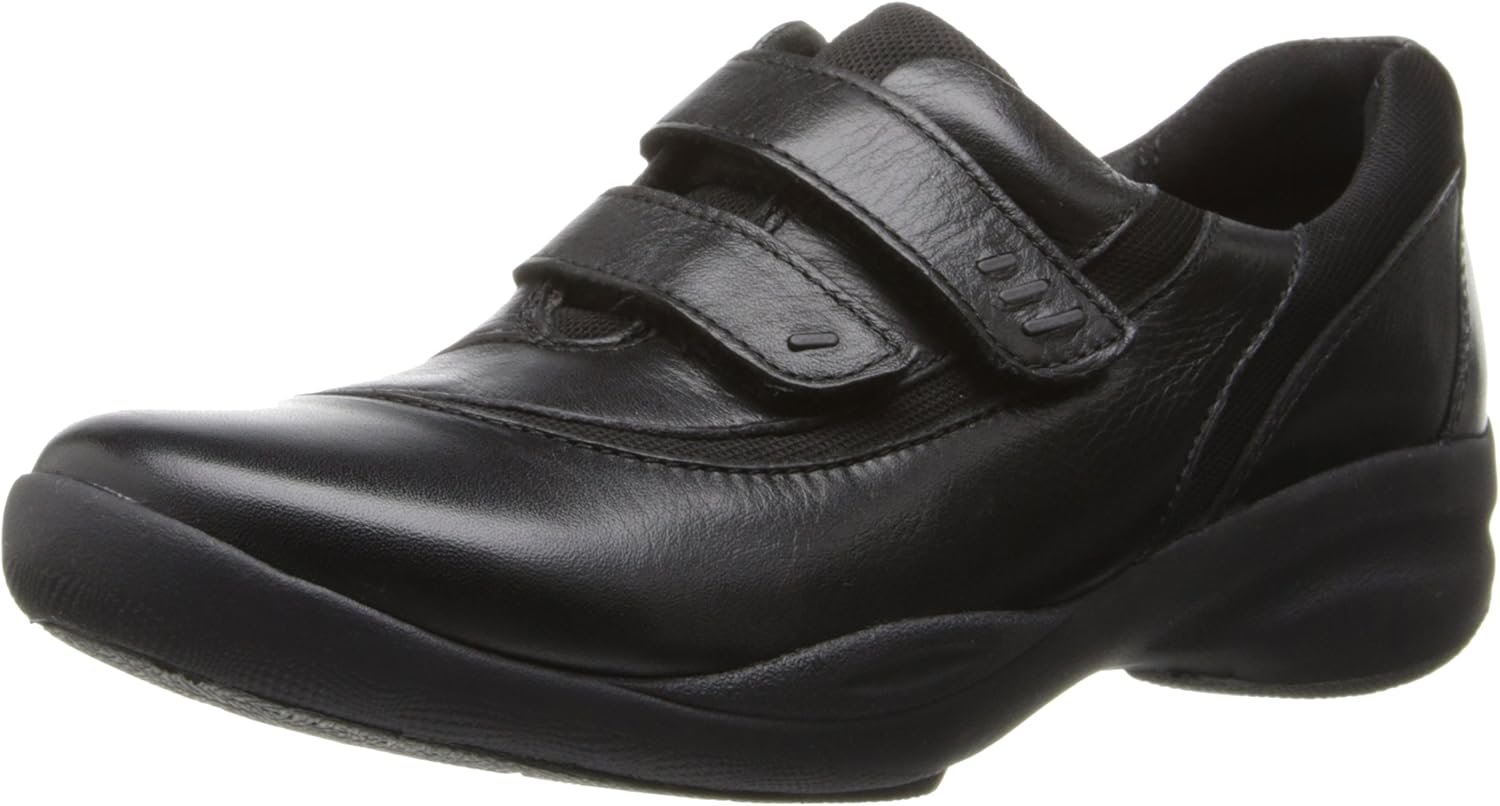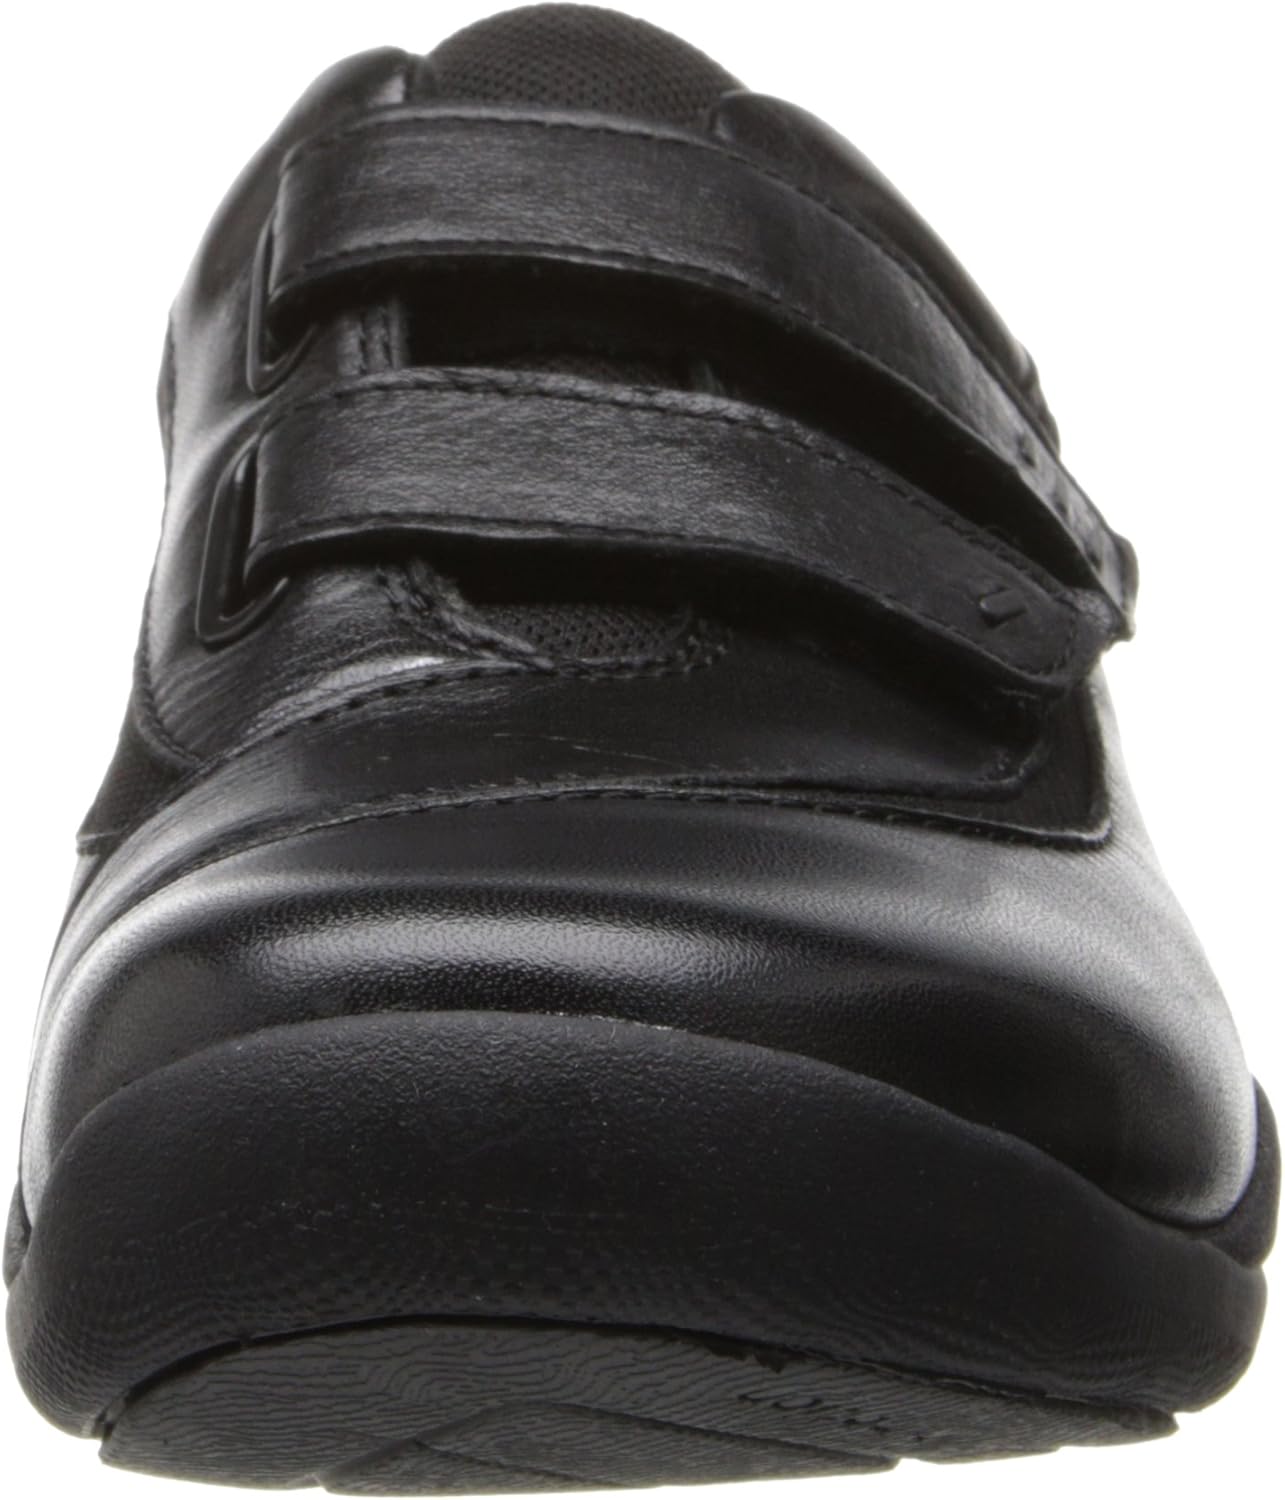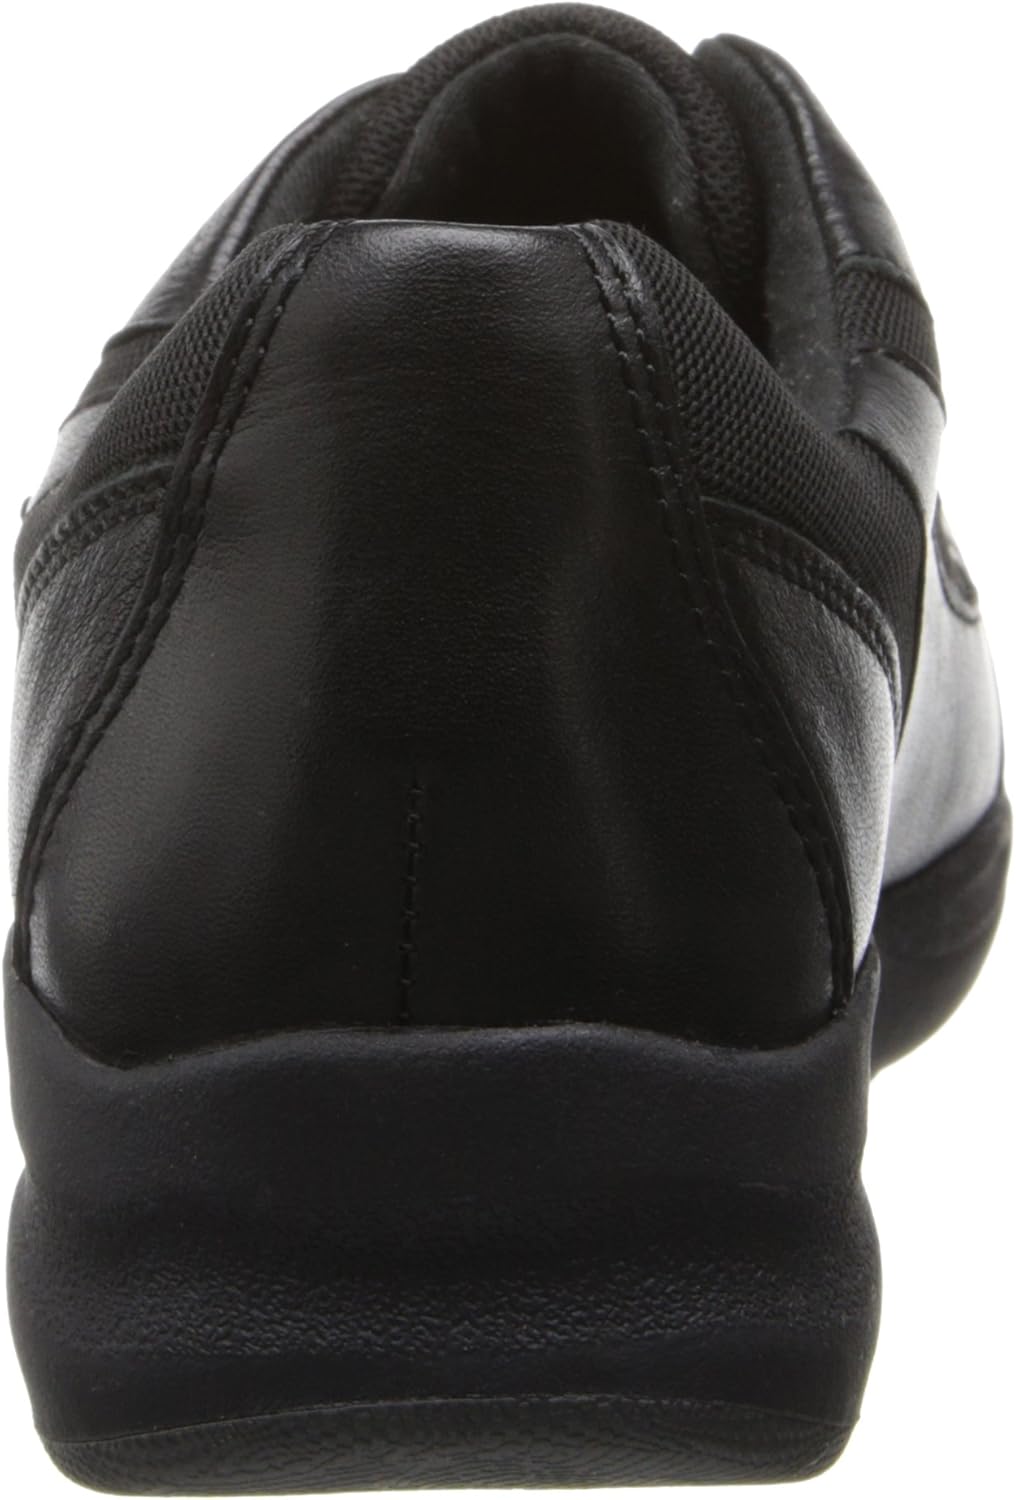
Clarks Women's In Motion Brim Flat
Category: AMAZON FASHION
Clarks has been in business for over 100 years making very fine men's dress shoes in a variety of styles. Featuring a wide range of top-quality components, Clarks gives you the options you desire in the quality you demand.
Features: 100% Leather | Imported | Rubber sole | Durable rubber sole | Flexible sole | Ortholite foot bed for superior cushion